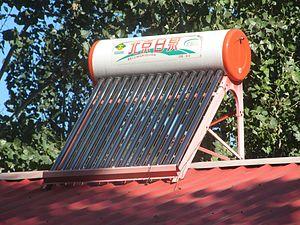
Chauffe-eau solaire à Pékin, 17° à l'exterieur, jusqu'a 75° à la douche.中文（简体）‎: 在北京的太阳能，外面的天气是17度，热水是75度。
Un chauffe-eau solaire est un dispositif de captage de l'énergie solaire destiné à fournir partiellement ou totalement de l'eau chaude sanitaire.
Les énergies renouvelables sont des sources d'énergie dont le renouvellement naturel est assez rapide pour qu'elles puissent être considérées comme inépuisables à l'échelle du temps humain. Elles proviennent de phénomènes naturels cycliques ou constants induits par les astres : le Soleil essentiellement pour la chaleur et la lumière qu'il génère, mais aussi l'attraction de la Lune et la chaleur générée par la Terre. Leur caractère renouvelable dépend d'une part de la vitesse à laquelle la source est consommée, et d'autre part de la vitesse à laquelle elle se renouvelle.
Le chauffage solaire est un mode de chauffage où la seule source de chaleur est l'énergie solaire. C'est probablement l'un des plus vieux modes de chauffage utilisés par l'humanité mais qui est surtout efficace dans les pays à fort ensoleillement.